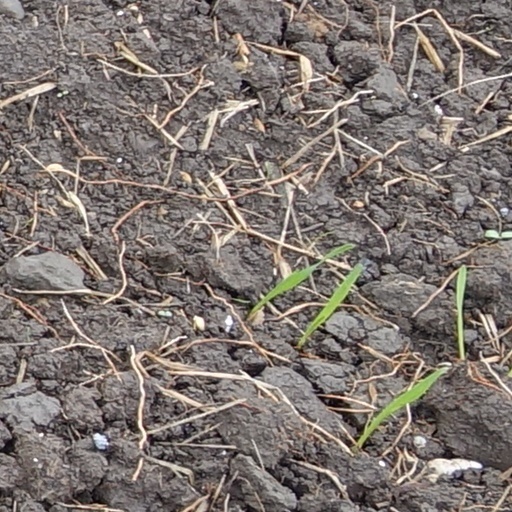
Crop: wheat